Trinidad euphonia

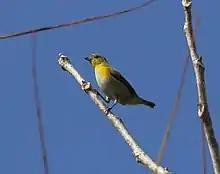
Small, mostly yellowish bird with a grayish belly and abdomen perched on a diagonal dead stick

The Trinidad euphonia is similar in appearance to a number of other euphonia species. The male's dark throat distinguishes it from male thick-billed and violaceous euphonias, both of which have yellow throats. The female can be told from female thick-billed and violaceous euphonias by her smaller size and smaller, finer bill; the gray on her breast and belly is also distinctive. The male orange-bellied euphonia has a rufous rather than yellow forehead, and darker underparts, while the female sports a grayish nape. The most likely confusion species is the marginally larger purple-throated euphonia. Male purple-throated euphonias tend to be glossed with a purplish rather than bluish sheen; their yellow crown extends to just behind their eyes. Females are virtually indistinguishable from female purple-throated euphonias (which have a slight grayish tinge to the upperparts) and both they and immature birds are not thought to be separable in the field.